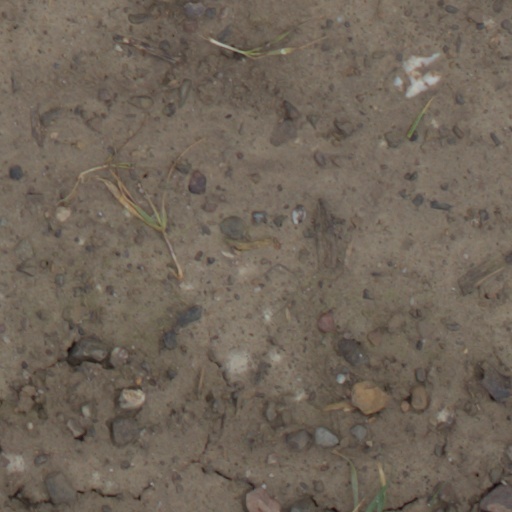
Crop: wheat